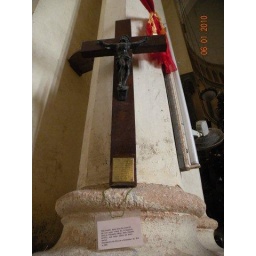
dr. livingstone's tree in a cross